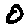
Label: 0